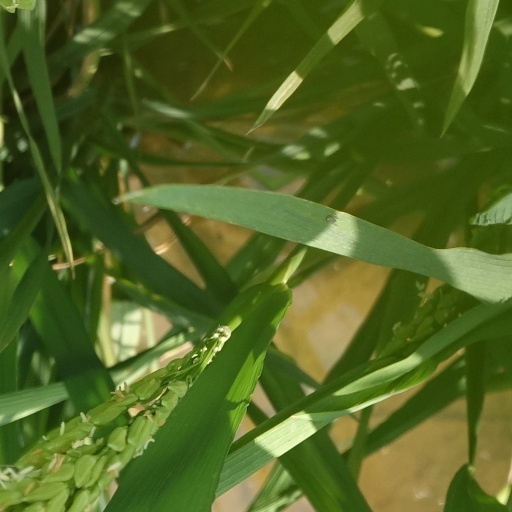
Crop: rice